Schneider Trophy

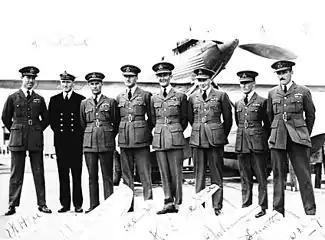
1931 Schneider Trophy team from the UK

In 1931 the British government withdrew support, but a private donation of £100,000 from the wealthy and ultra-patriotic Lucy, Lady Houston, allowed Supermarine to compete. When the French and Italian teams dropped out, leaving no other competitors, the British team flew the course alone on 13 September and won the coveted Schneider Trophy outright, having beaten the time record from the 1929 competition. Reportedly half a million spectators lined the beachfronts. The Italian, French, and German entrants failed to ready their aircraft in time for the competition. The remaining British team set both a new world speed record of and won the trophy outright with a third straight win. The following days saw the winning Supermarine S.6B further break the world speed record twice, making it the first craft to break the 400 mph barrier on 29 September at an average speed of .